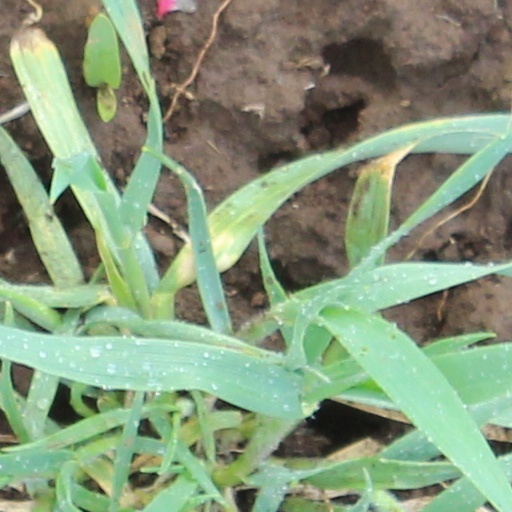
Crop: wheat